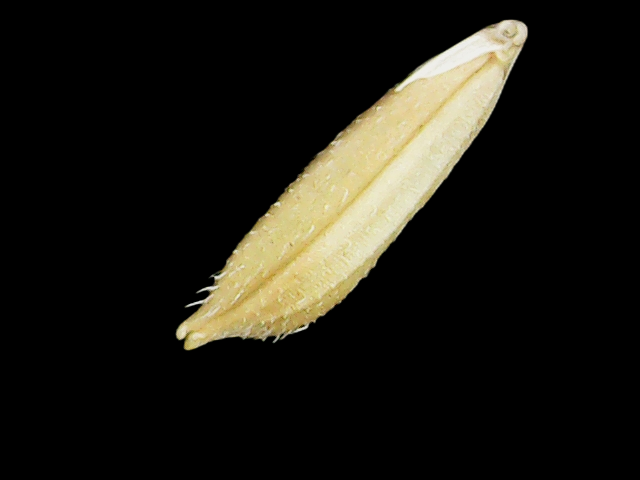
Rice variety: Binadhan11